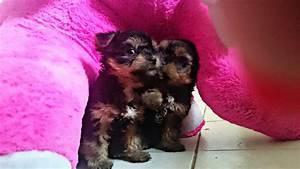
dog